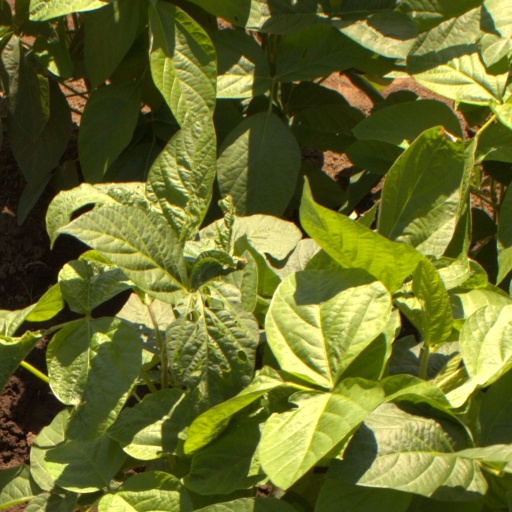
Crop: soybean